Women's professional sports

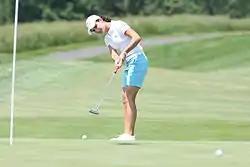
Lorena Ochoa one of Mexico's greatest golfers, known for her successful career on the LPGA Tour.

Sex verification testing has been used to determine who is allowed to compete as a woman. This is because of cultural belief that males have a biological advantage over females in physical activities. Feminists and women's rights advocates have pushed for equality and better management within sports.